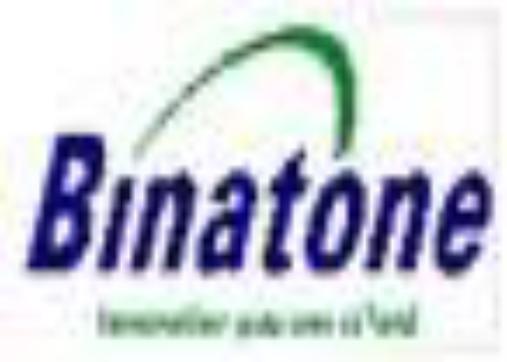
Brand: Binatone
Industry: Necessities